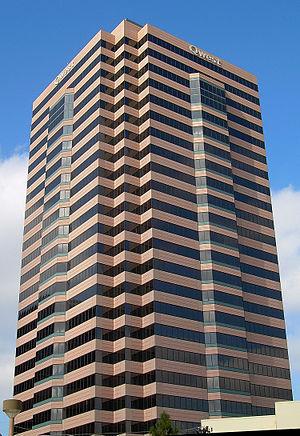
La Qwest Tower est un gratte-ciel de bureaux de 121 mètres de hauteur construit à Phoenix en 1989. L'immeuble fait partie du complexe appelé Phoenix Plaza comprenant notamment deux tours jumelles de 101 mètres de hauteur.
Cet article concerne une liste des immeubles les plus hauts de la ville de Phoenix en Arizona. L'histoire des gratte-ciel à Phoenix a commencé avec l'achèvement en 1924 du Luhrs Building, qui est considéré comme le premier gratte-ciel dans la ville, la structure est haute de 138 pieds et comporte dix étages. Le Westward Ho, qui est considéré comme le premier gratte-ciel de la ville, a été achevé en 1927. Aujourd'hui, sur les vingt plus hauts gratte-ciel de l'Arizona, dix-huit étaient situés à Phoenix.